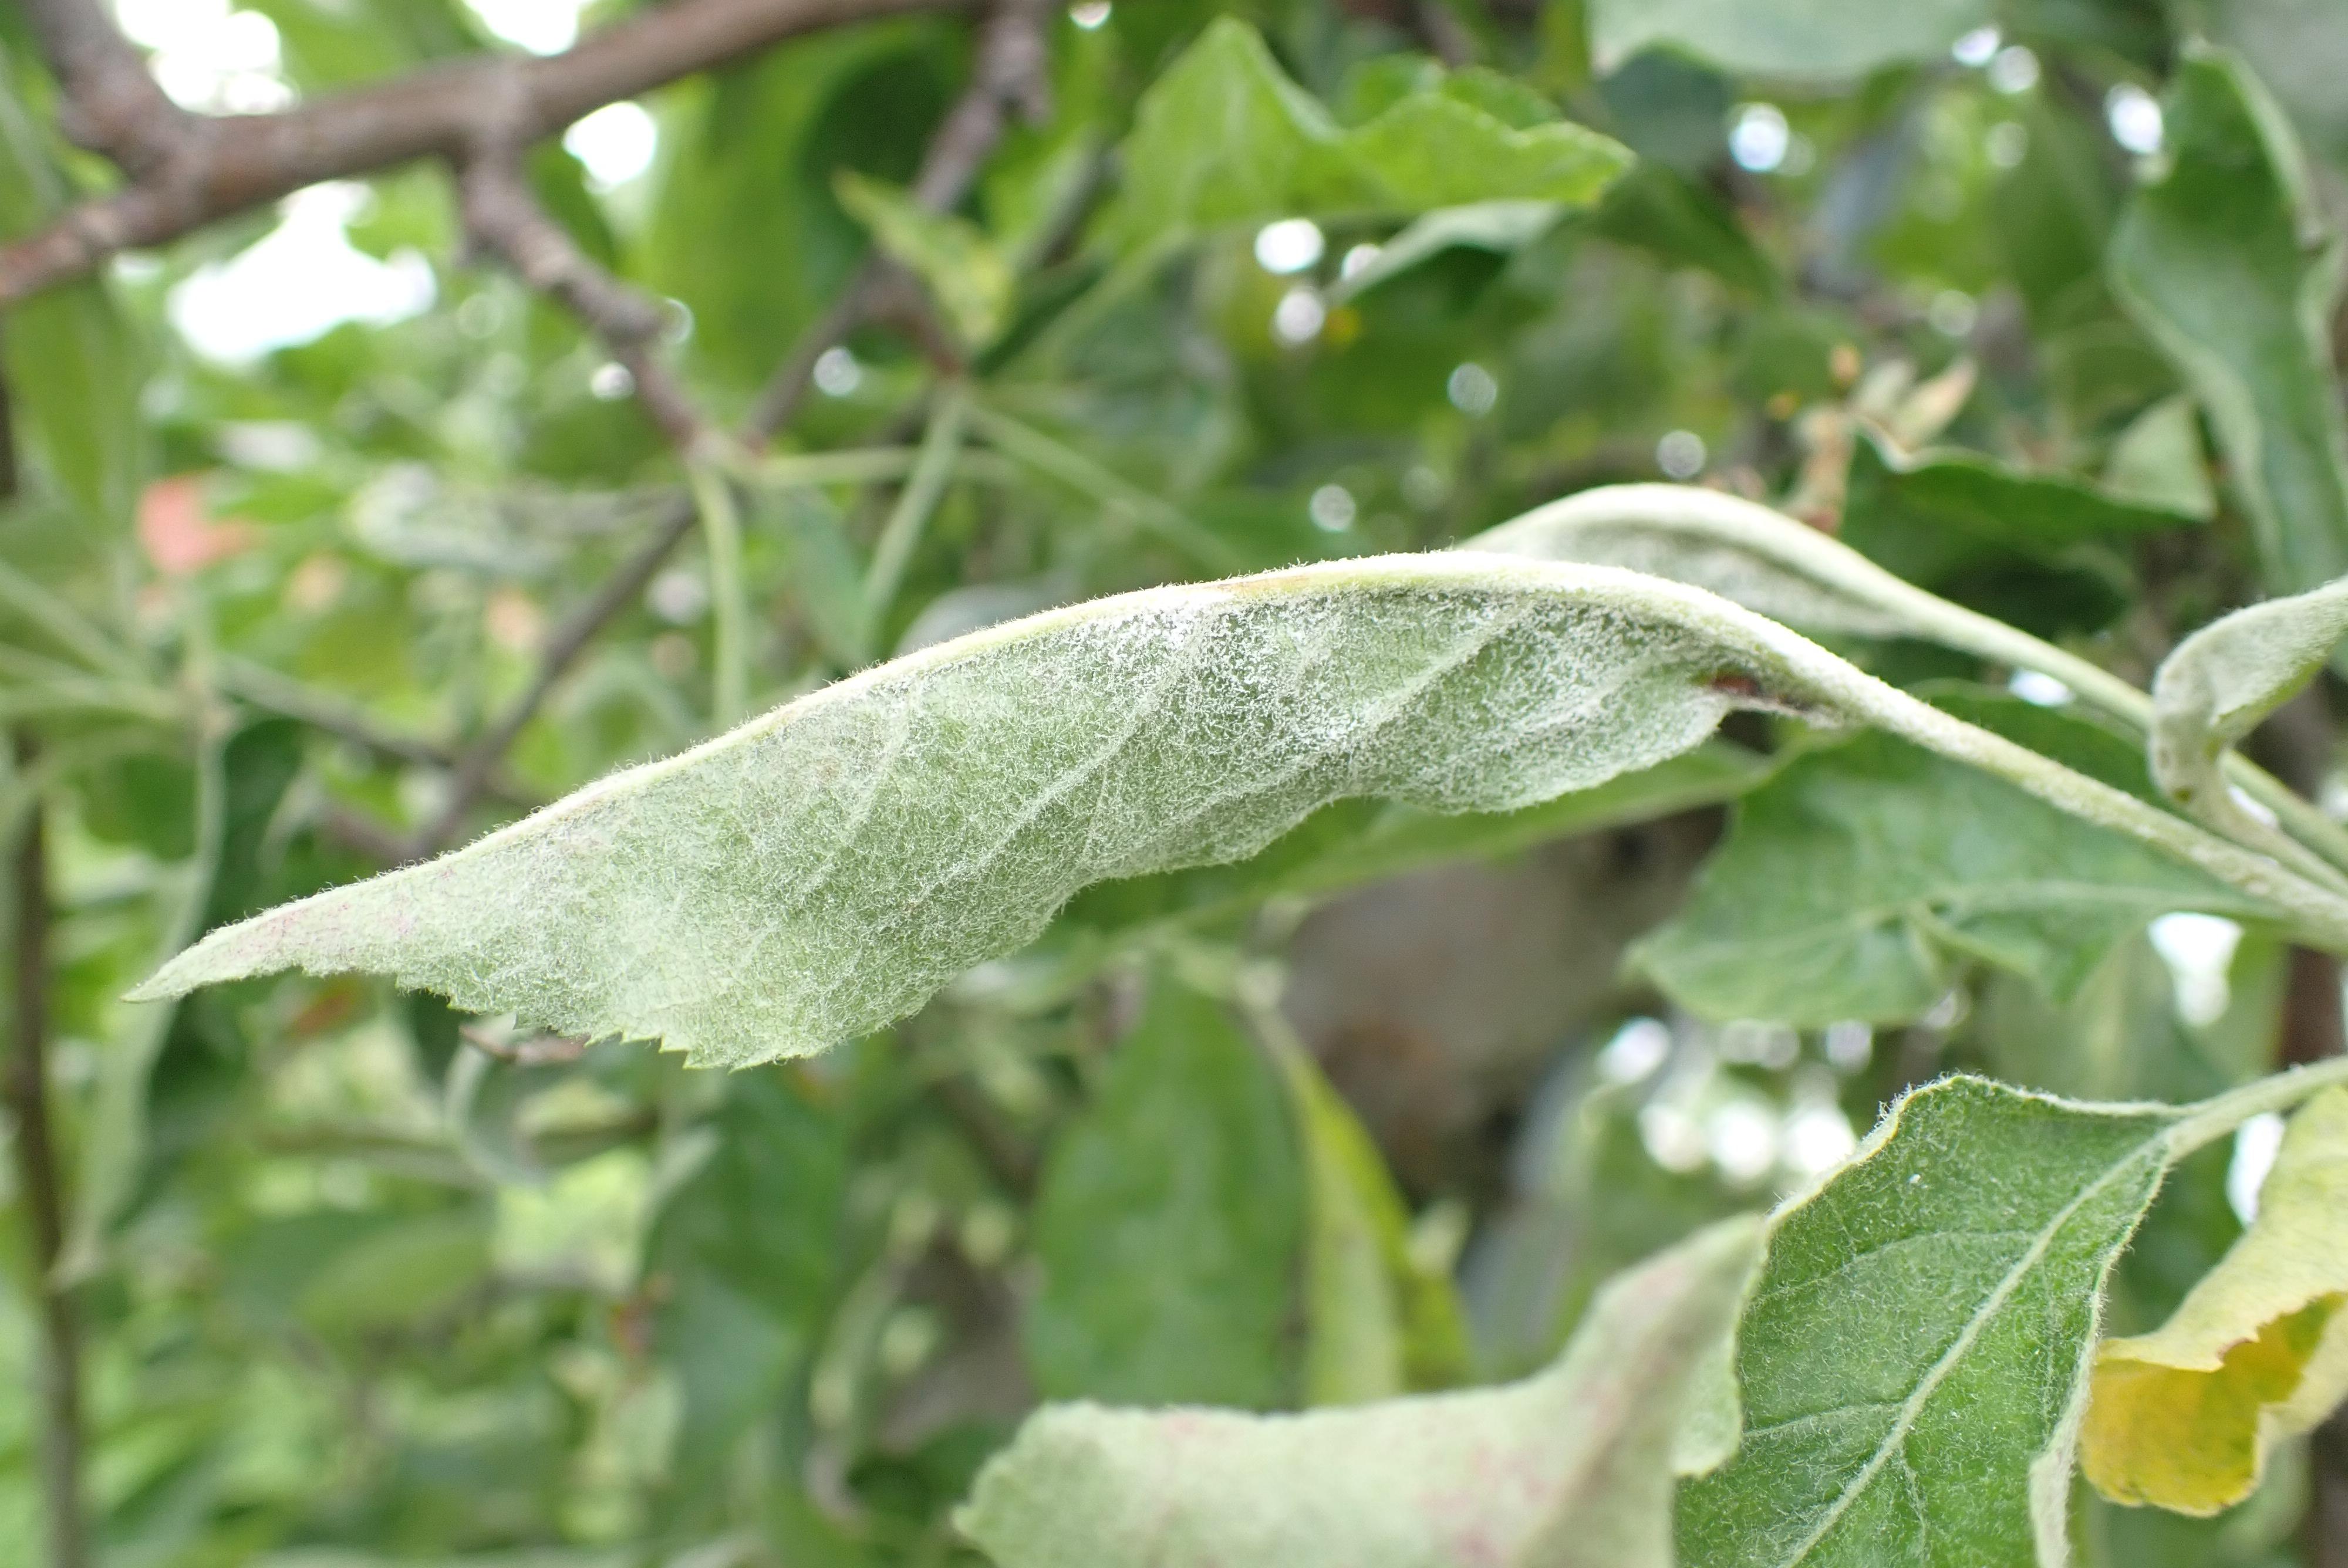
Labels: powdery_mildew